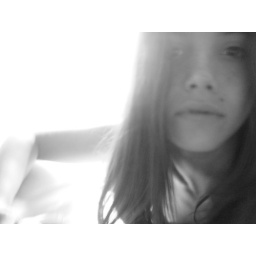
picture yourself in a boat on a river with tangerine trees and marmalade skies